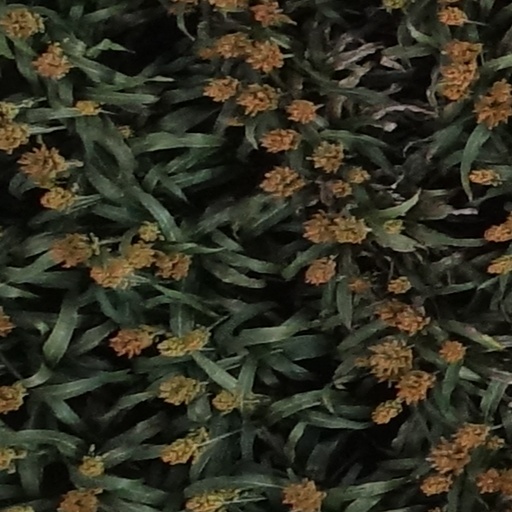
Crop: sorghum